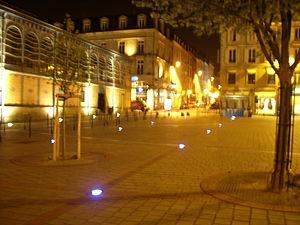
Les halles centrales de Limoges sont un bâtiment public, le principal des deux marchés couverts que compte la commune de Limoges, dans le département français de la Haute-Vienne.
Lingamiau, né Édouard Cholet à Limoges en 1833 et mort le 16 janvier 1917 à Limoges, était un entrepreneur limousin, qui a été responsable d’établissements bancaires, à Limoges, et qui a exercé son talent de conteur en écrivant des contes/gnorles.